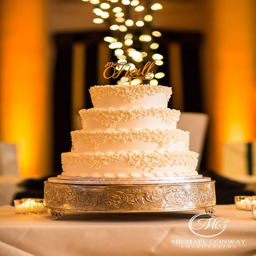
all white wedding cake with patterned designs created .